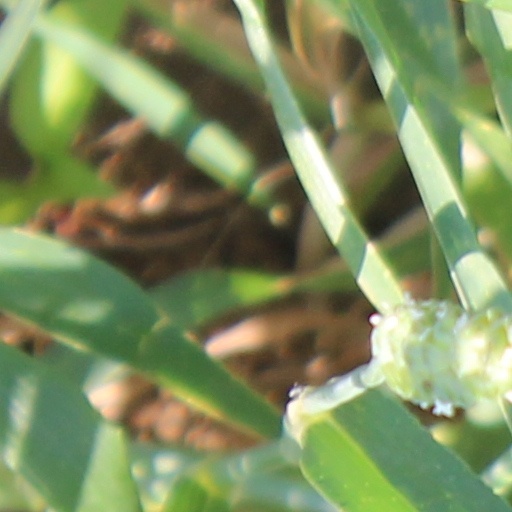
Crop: wheat